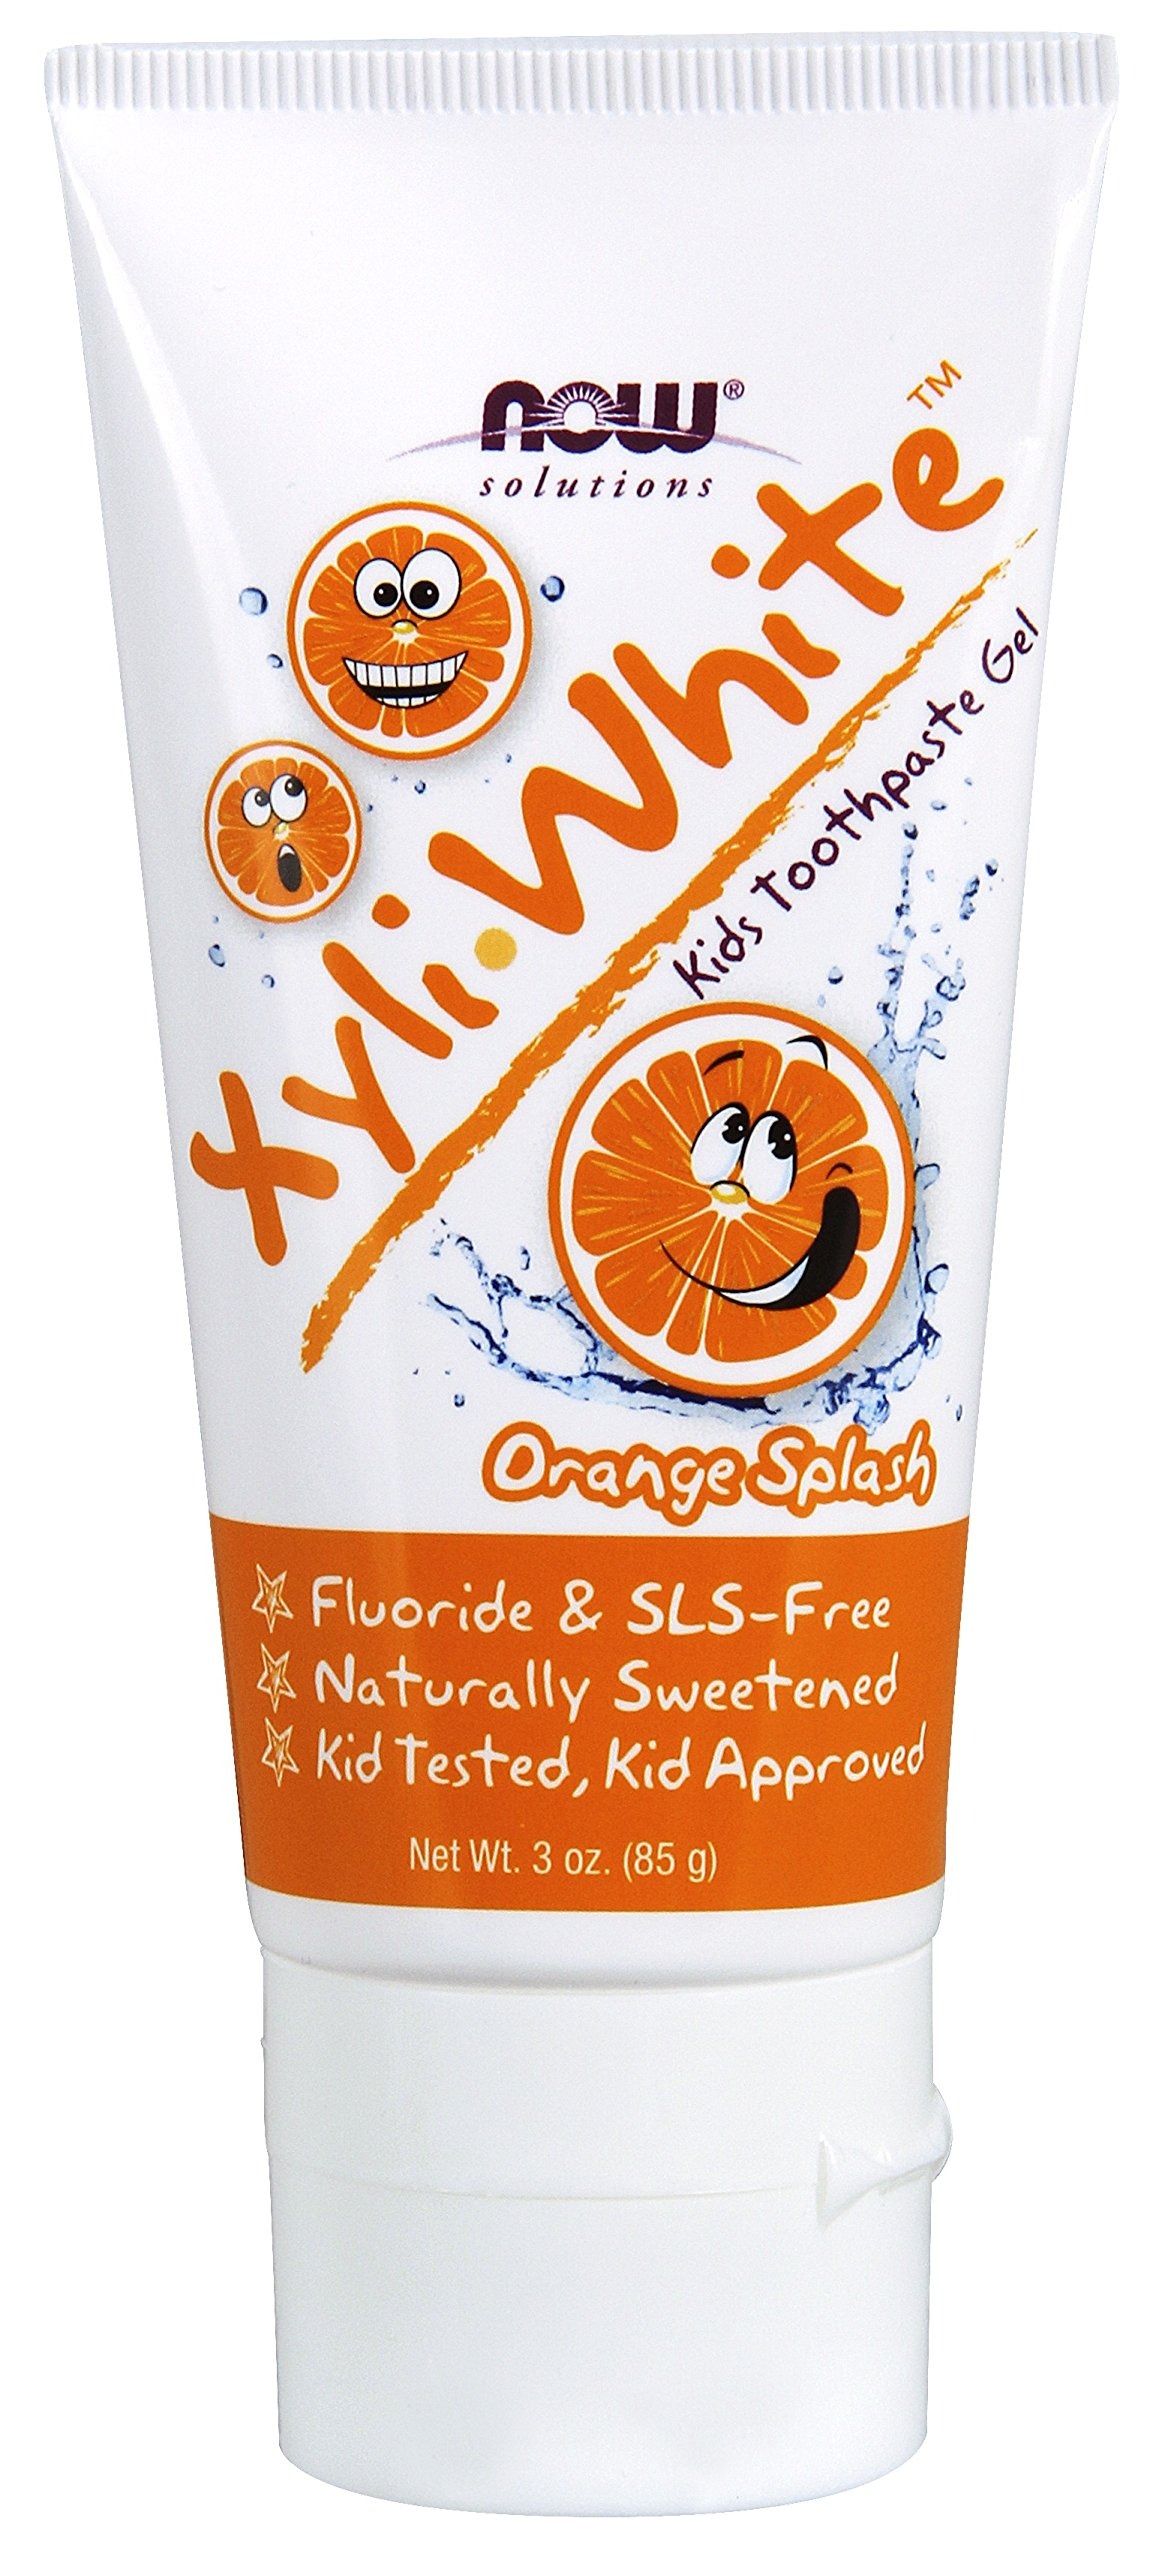
Item Name: NOW Solutions XyliWhite Orange Splash Toothpaste Gel for Kids, 3-Ounce
Value: 3.0
Unit: ounce

Price: 5.63